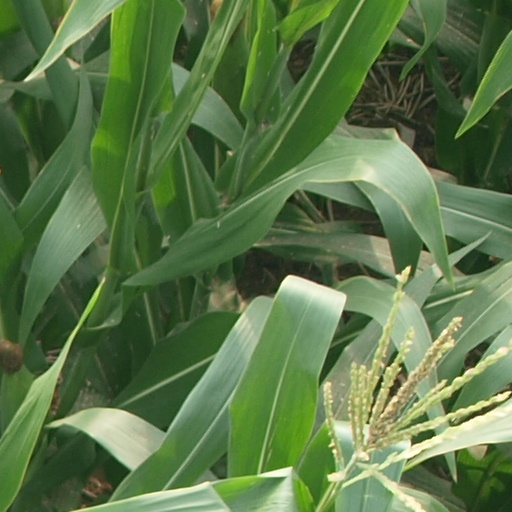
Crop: maize; corn